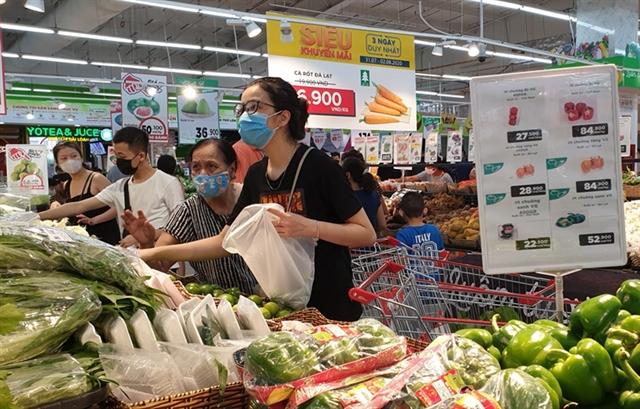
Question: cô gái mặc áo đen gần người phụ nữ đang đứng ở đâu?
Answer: quầy bán rau củ quả